Florida Naval Militia

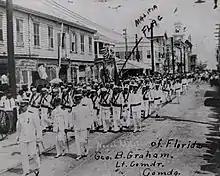
Floridian naval militiamen in 1912

The Florida Naval and Marine Militia served as a predecessor to the Florida Naval Militia. The Florida Naval and Marine Militia was a Confederate naval force which served between the years of 1861 and 1865.